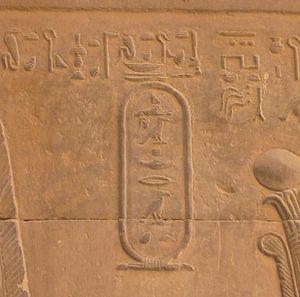
Bas-relief du cartouche de Cléopâtre II sur le mur ouest dans le vestibule, temple de Kom Ombo, Égypte